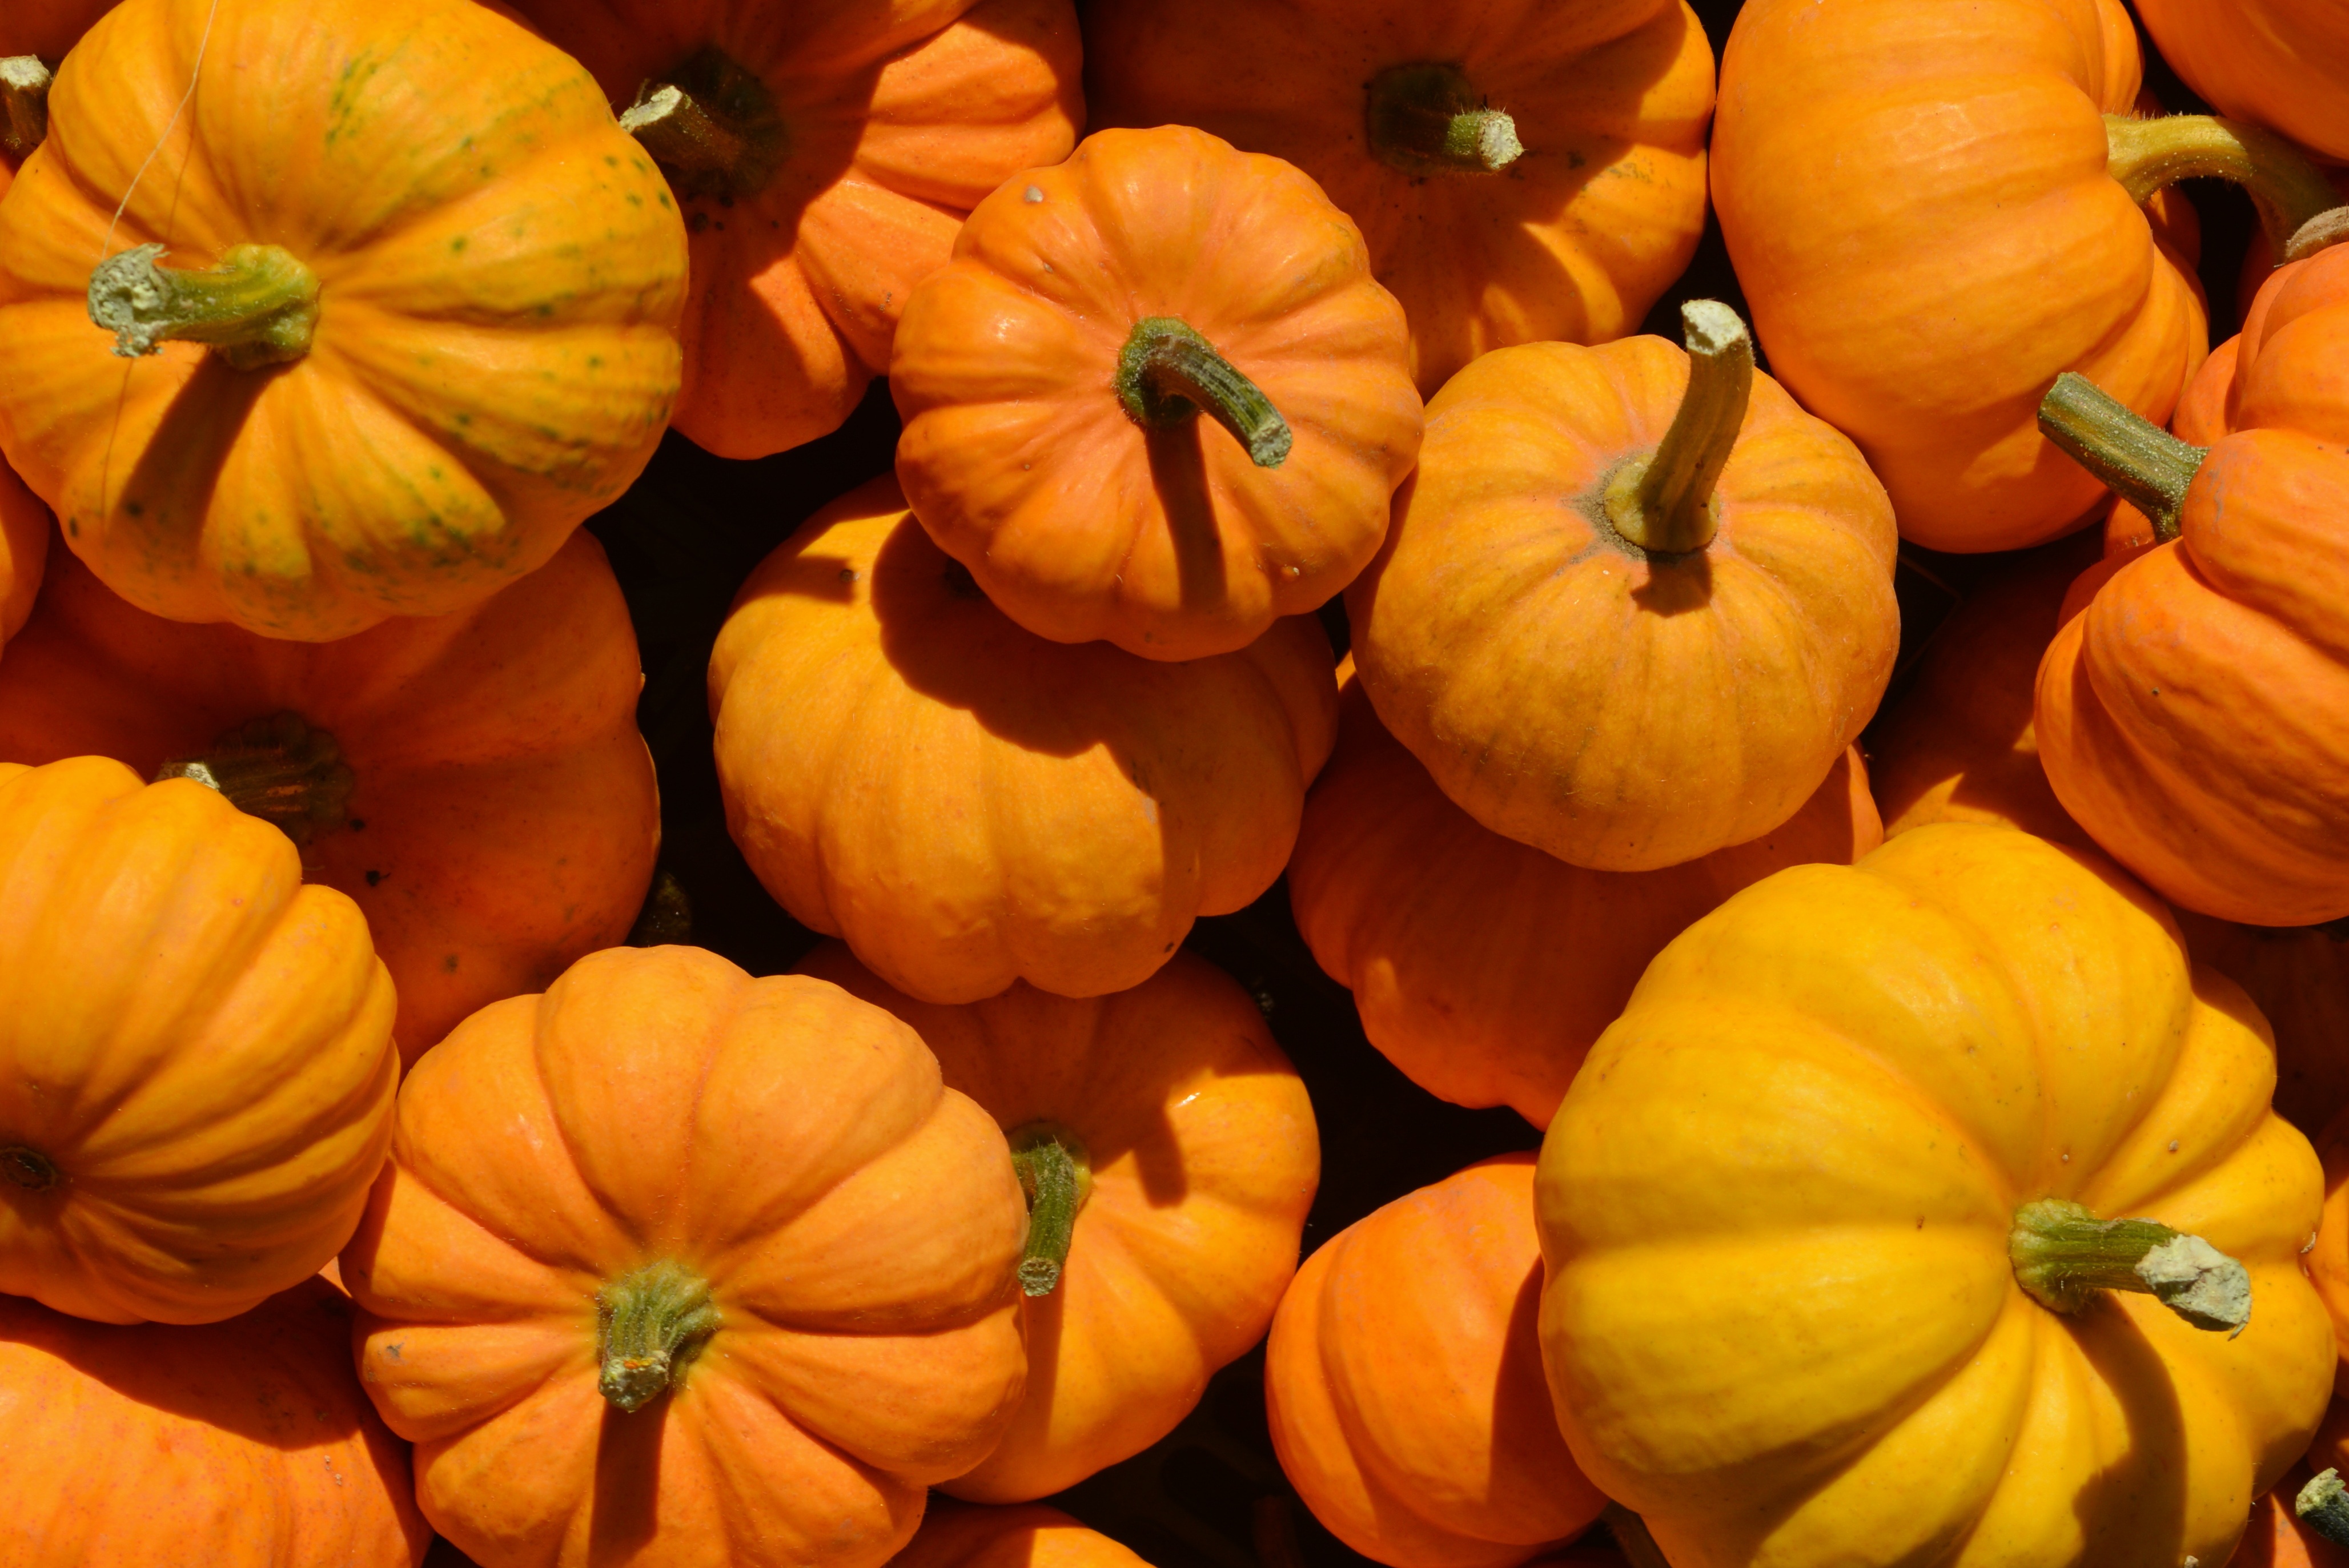
plant, flower, orange, produce, vegetable, autumn, pumpkin, yellow, gourd, calabaza, carving, pumpkins, cucurbita, flowering plant, winter squash, land plant